Lon Warneke

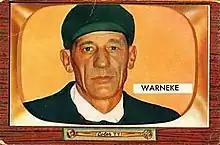
Warneke as an NL umpire, c. 1955

Warneke first umpired a major league game in 1940, under unusual circumstances. A game on April 23 between the Cincinnati Reds and St. Louis Cardinals had been postponed, and when it was about to be played at Crosley Field on May 13, it was found that no umpires had been assigned by the National League. Umpire Larry Goetz, who lived in Cincinnati, was summoned to the ballpark and served as home plate umpire. Reds' coach Jimmie Wilson umpired at first base, and Warneke umpired at third base. The game ended as an 8–8 tie after 14 innings, called due to darkness.